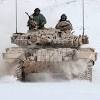
Label: Tank